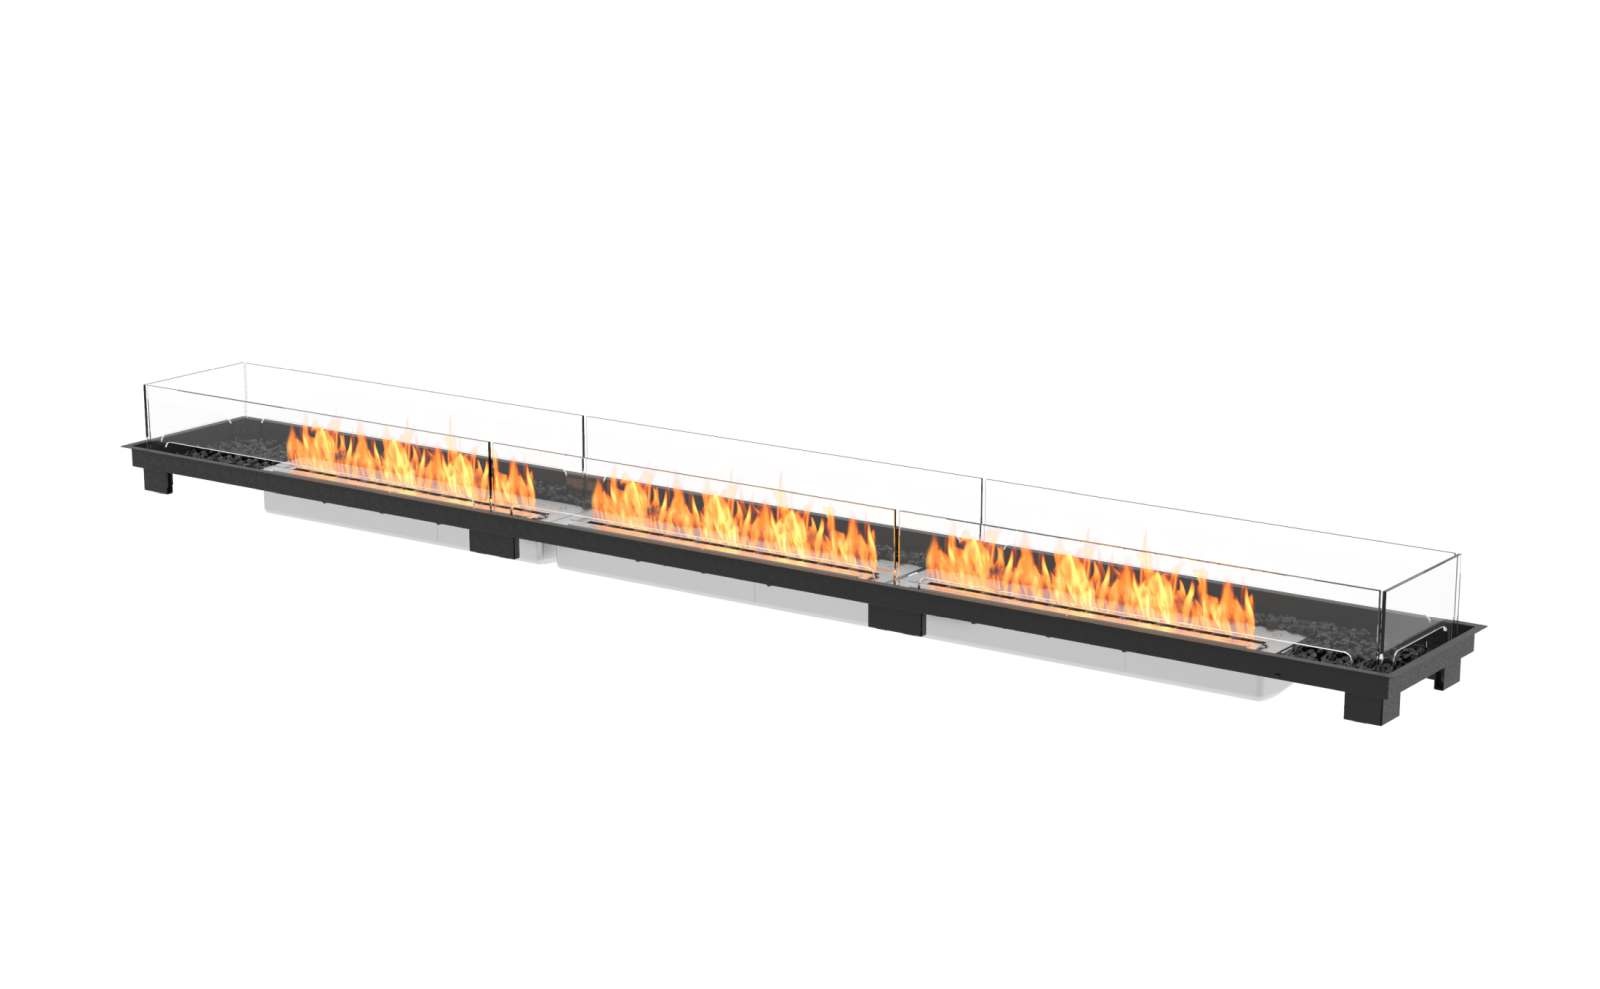
EcoSmart Fire - Linear 130 - Gas Fire Pit Kit - Black
EcoSmart Fire - Linear 130 - Gas Fire Pit Kit - Black A stunning statement fireplace indoors or out – in spacious residential or commercial premises as a divider, definer, or design element integrated within a benchtop or dining table. Crete a stunning statement fireplace indoors or out – in spacious residential or commercial premises.
Brand: EcoSmart Fire
Category: Home & Garden > Fireplaces